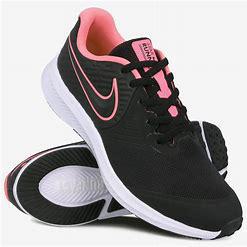
Brand: Nike
Model: Star Runner 2